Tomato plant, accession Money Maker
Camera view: tilt-top (135 deg); turntable rotation: 120 degrees
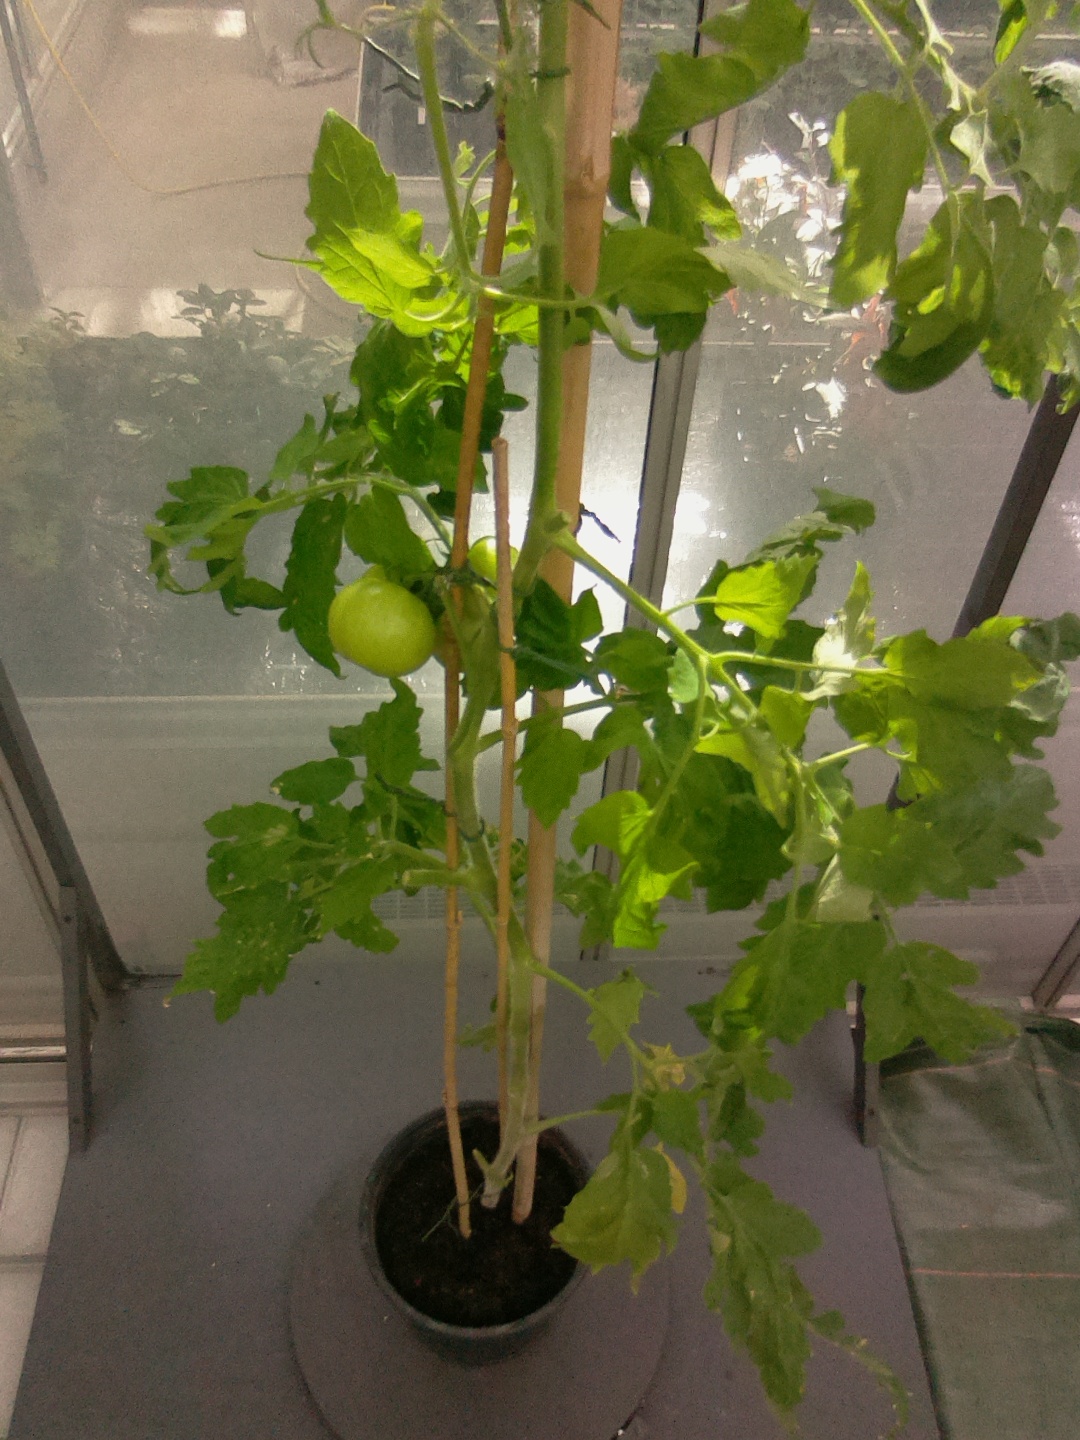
BBCH growth stage 77: 70%-80% of final fruit size